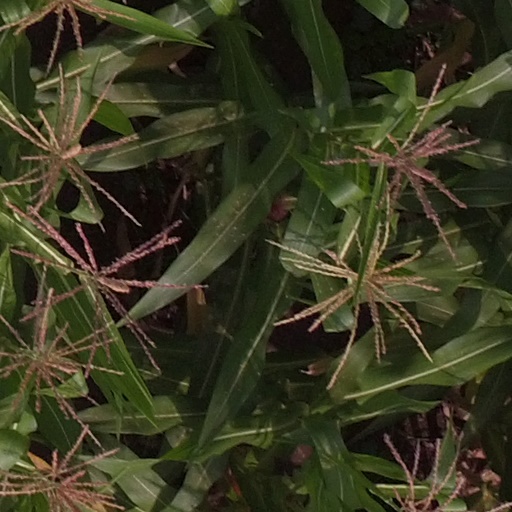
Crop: maize; corn